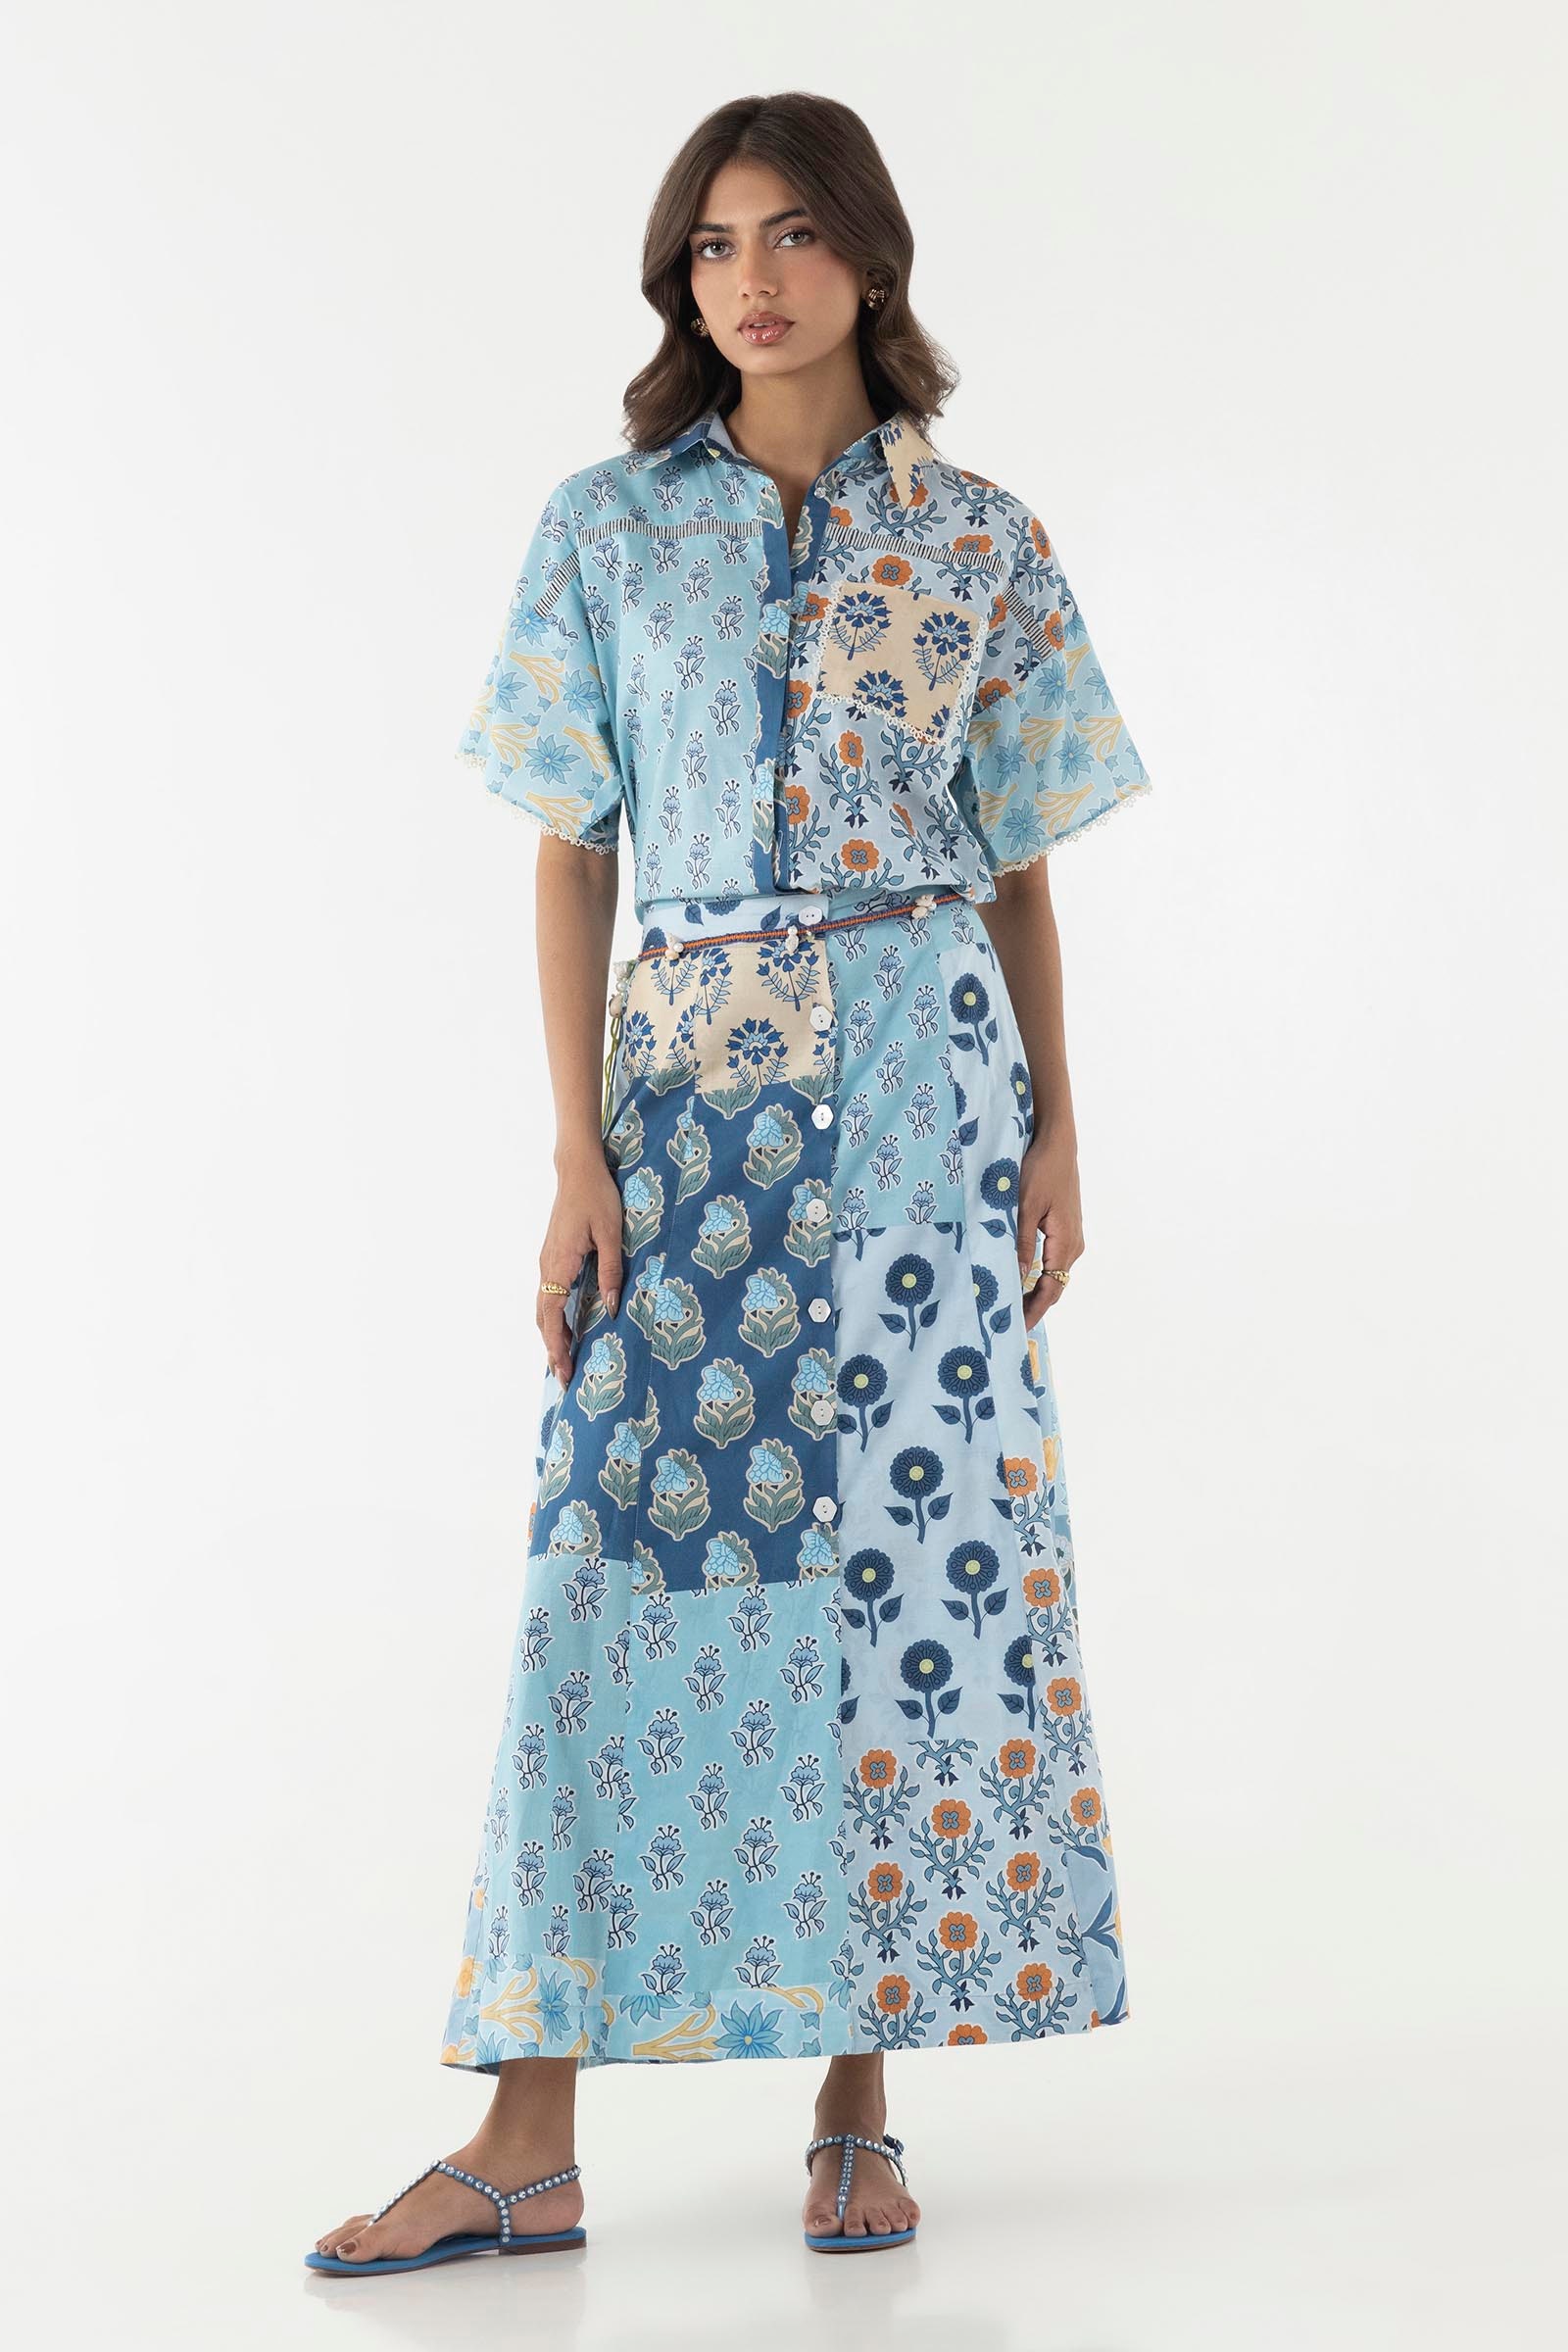
blue multi patchwork maxi dress